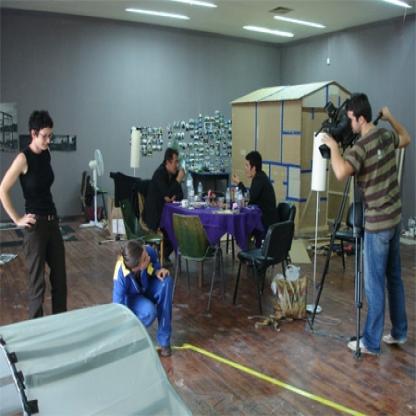
Scene: Indoor